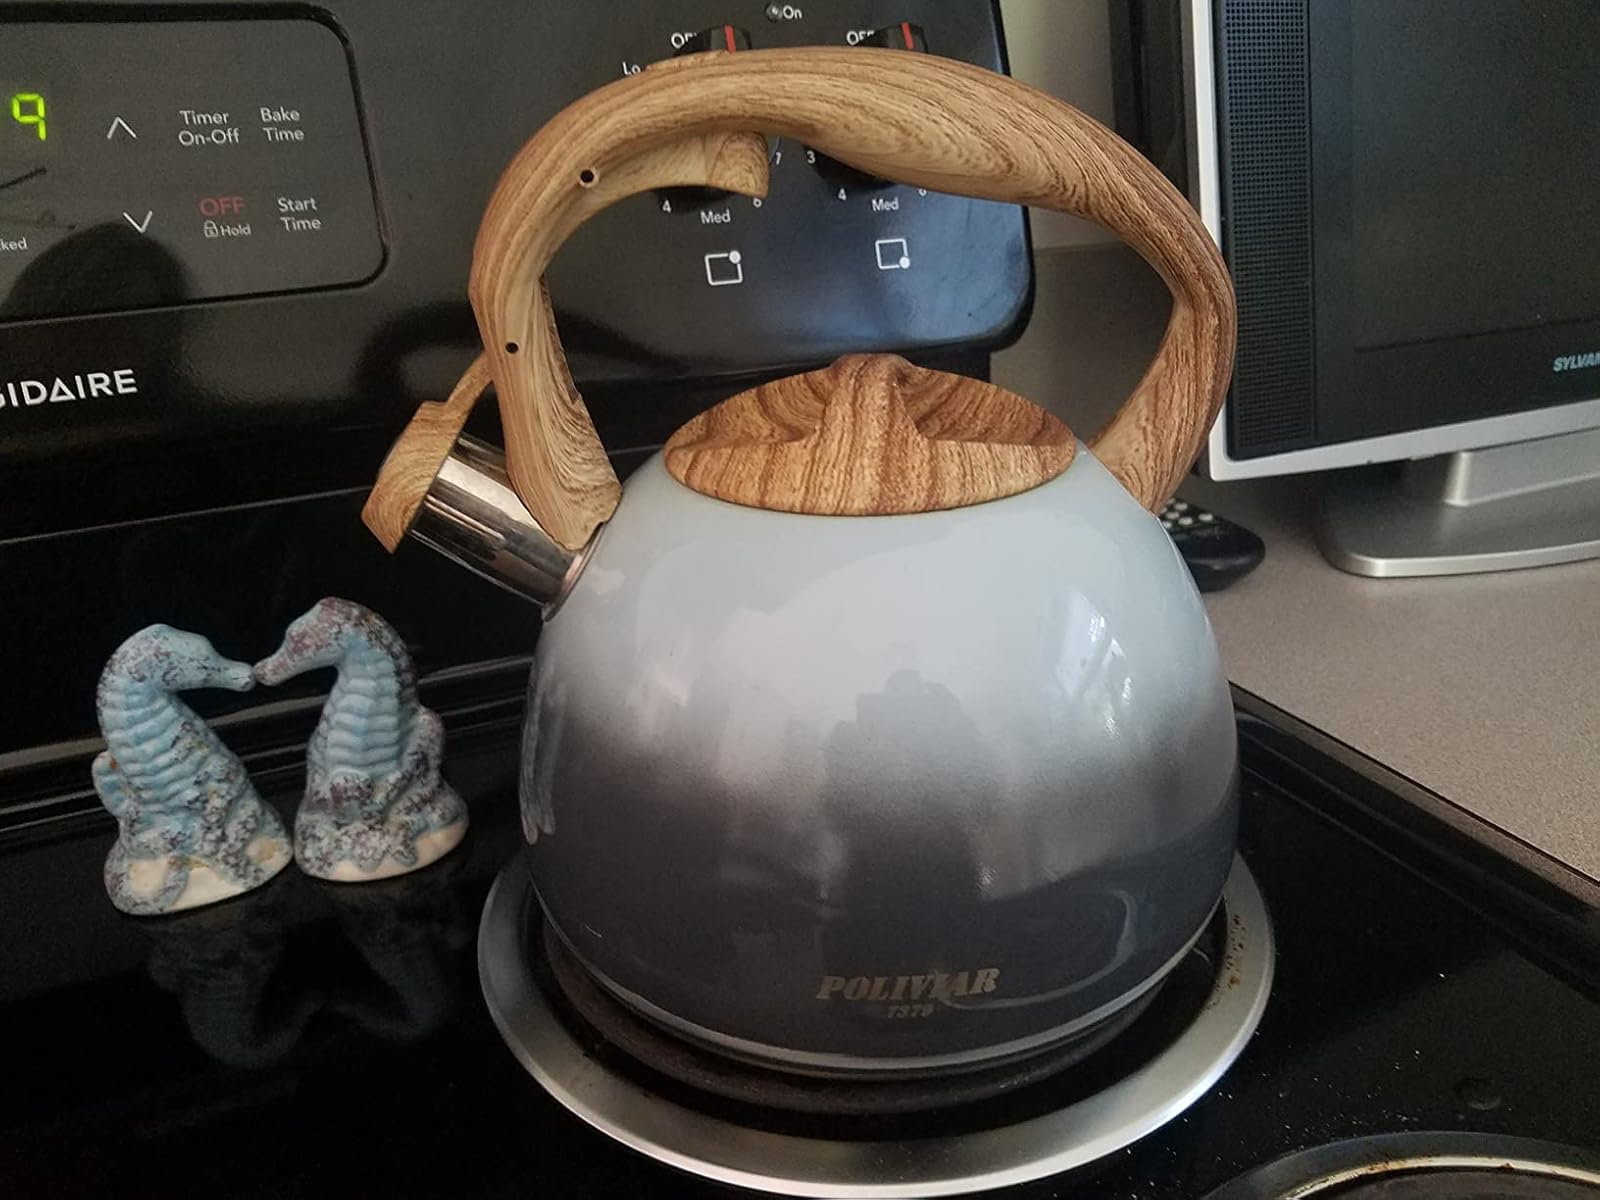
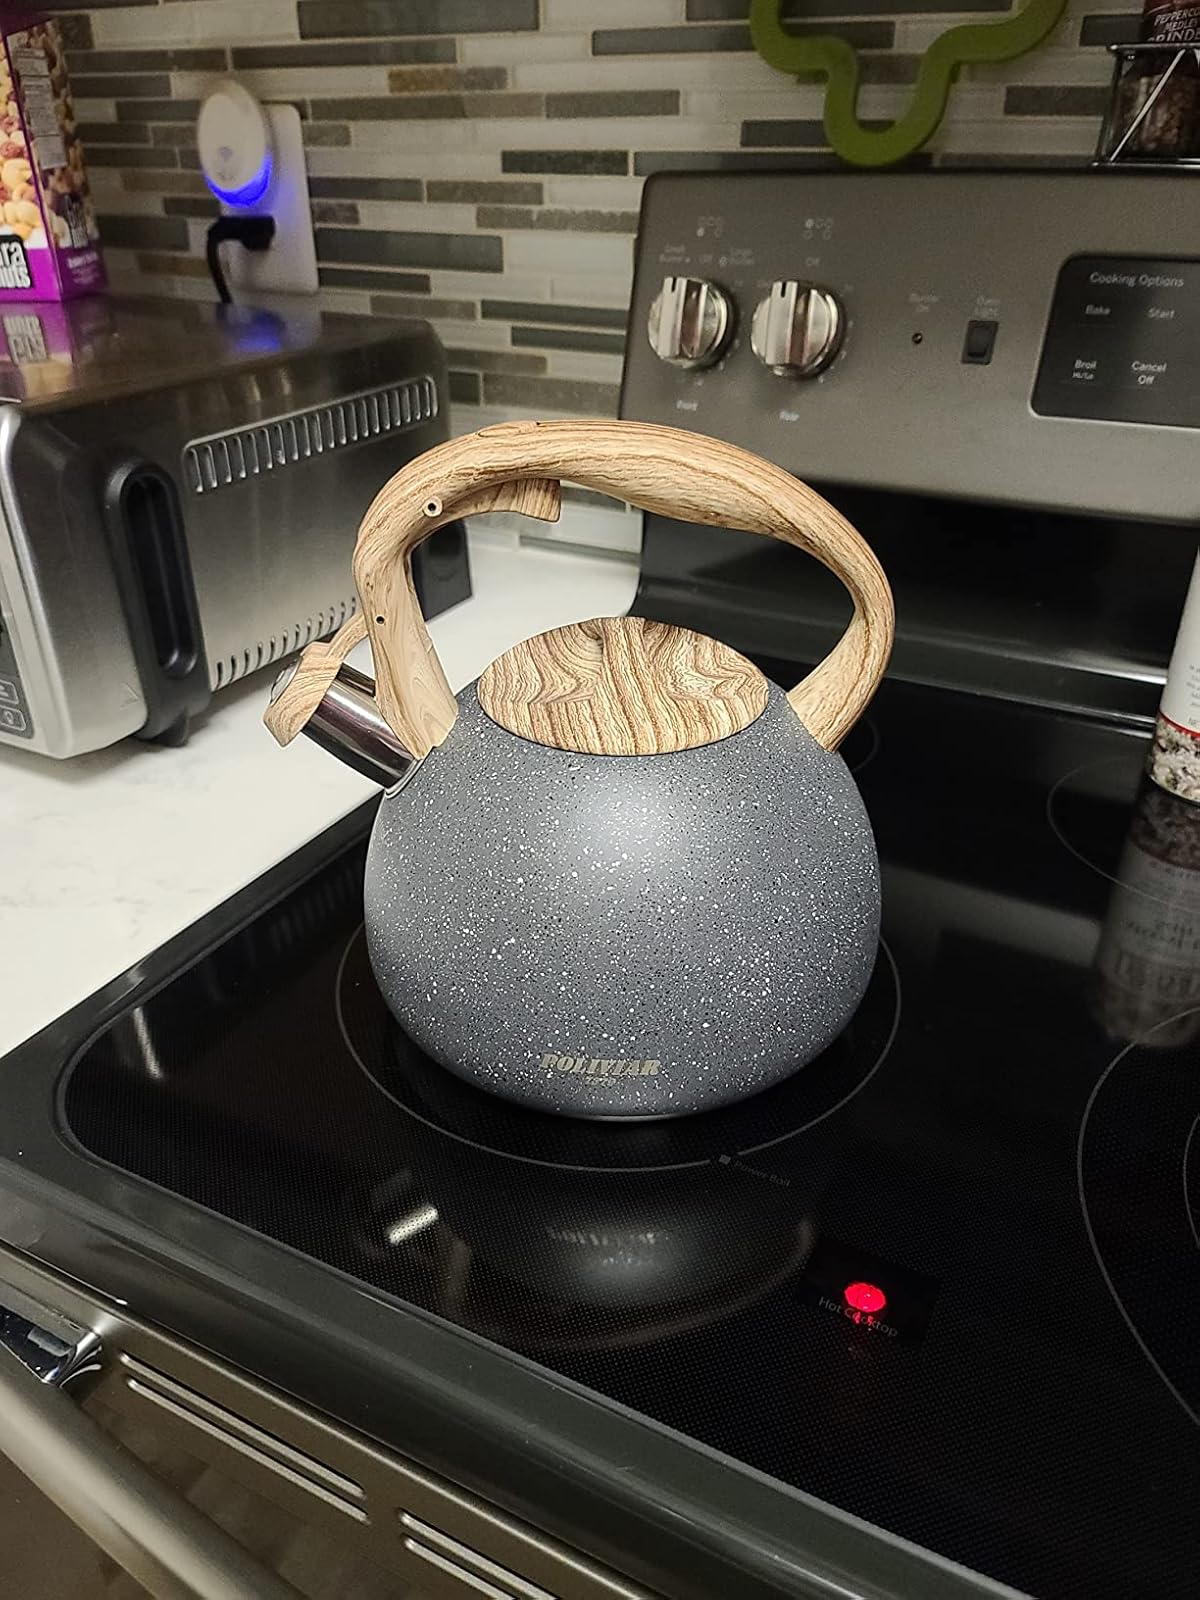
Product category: items_kettle
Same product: no